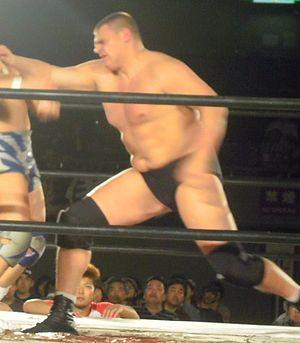
Walter Hahn est un catcheur autrichien plus connu sous le nom de Big Van Walter ou simplement WALTER.